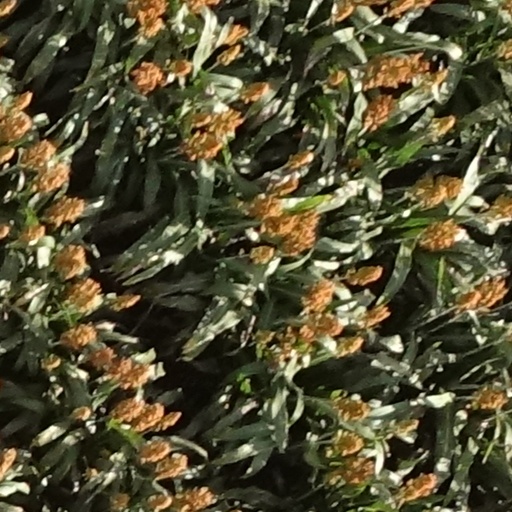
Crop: sorghum